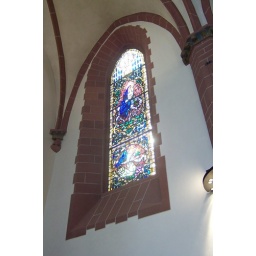
Stained glass window in the Alte Nikolaikirche in the Frankfurt Altstadt.